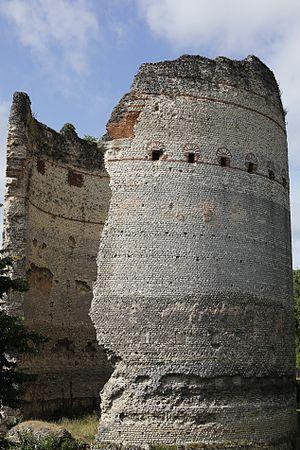
La tour de Vésone à Périgueux.
Vesunna, parfois qualifiée de Tutela Augusta, est une déesse poliade de l'eau et de la fécondité. Étant à l'origine une divinité gauloise, son culte a été repris dans la religion romaine. Tutelle de la cité Vesunna à laquelle elle a donné son nom, elle était vénérée par les Pétrocores qui habitaient cette région, par le biais de processions, de rites et de sacrifices.